Harald Wohlfahrt

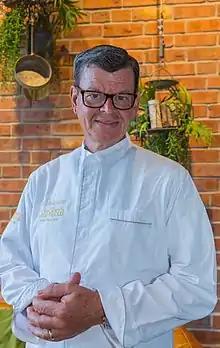

Harald Wohlfahrt (born 7 November 1955) is a German chef. In 2005, he was awarded the Bundesverdienstkreuz.